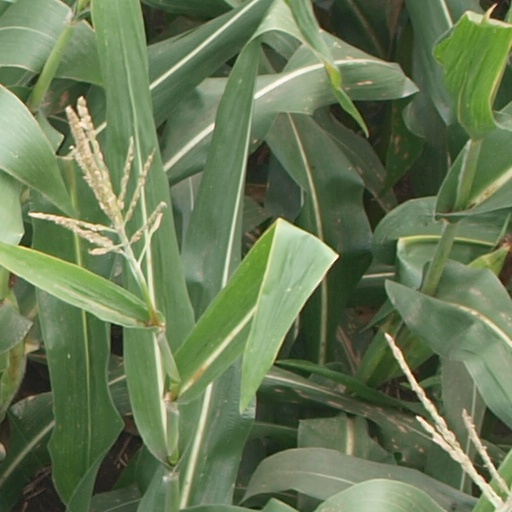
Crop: maize; corn